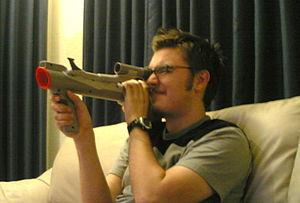
Le Super Scope est un accessoire pour la Super Nintendo. Il s'agit d'un pistolet optique ayant la forme d'une sorte de lance-roquette. Il utilise 6 piles de type AA pour une durée d'utilisation de 4 heures. Il fait suite au pistolet NES Zapper de la Nintendo Entertainment System.